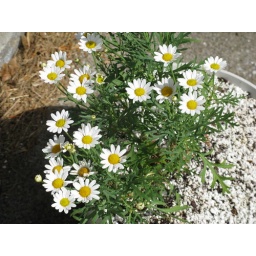
daisy pot by front door